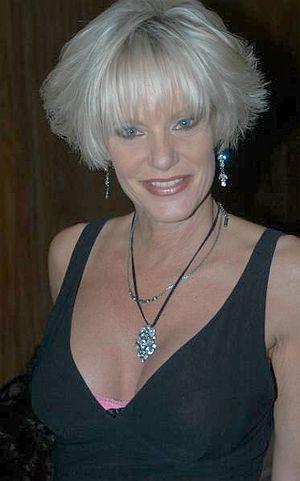
Cara Lott, née le 16 août 1961 à Huntington Beach, Californie et morte le 19 mars 2018 dans le comté d'Orange, Californie est une actrice de films pornographiques américaine.